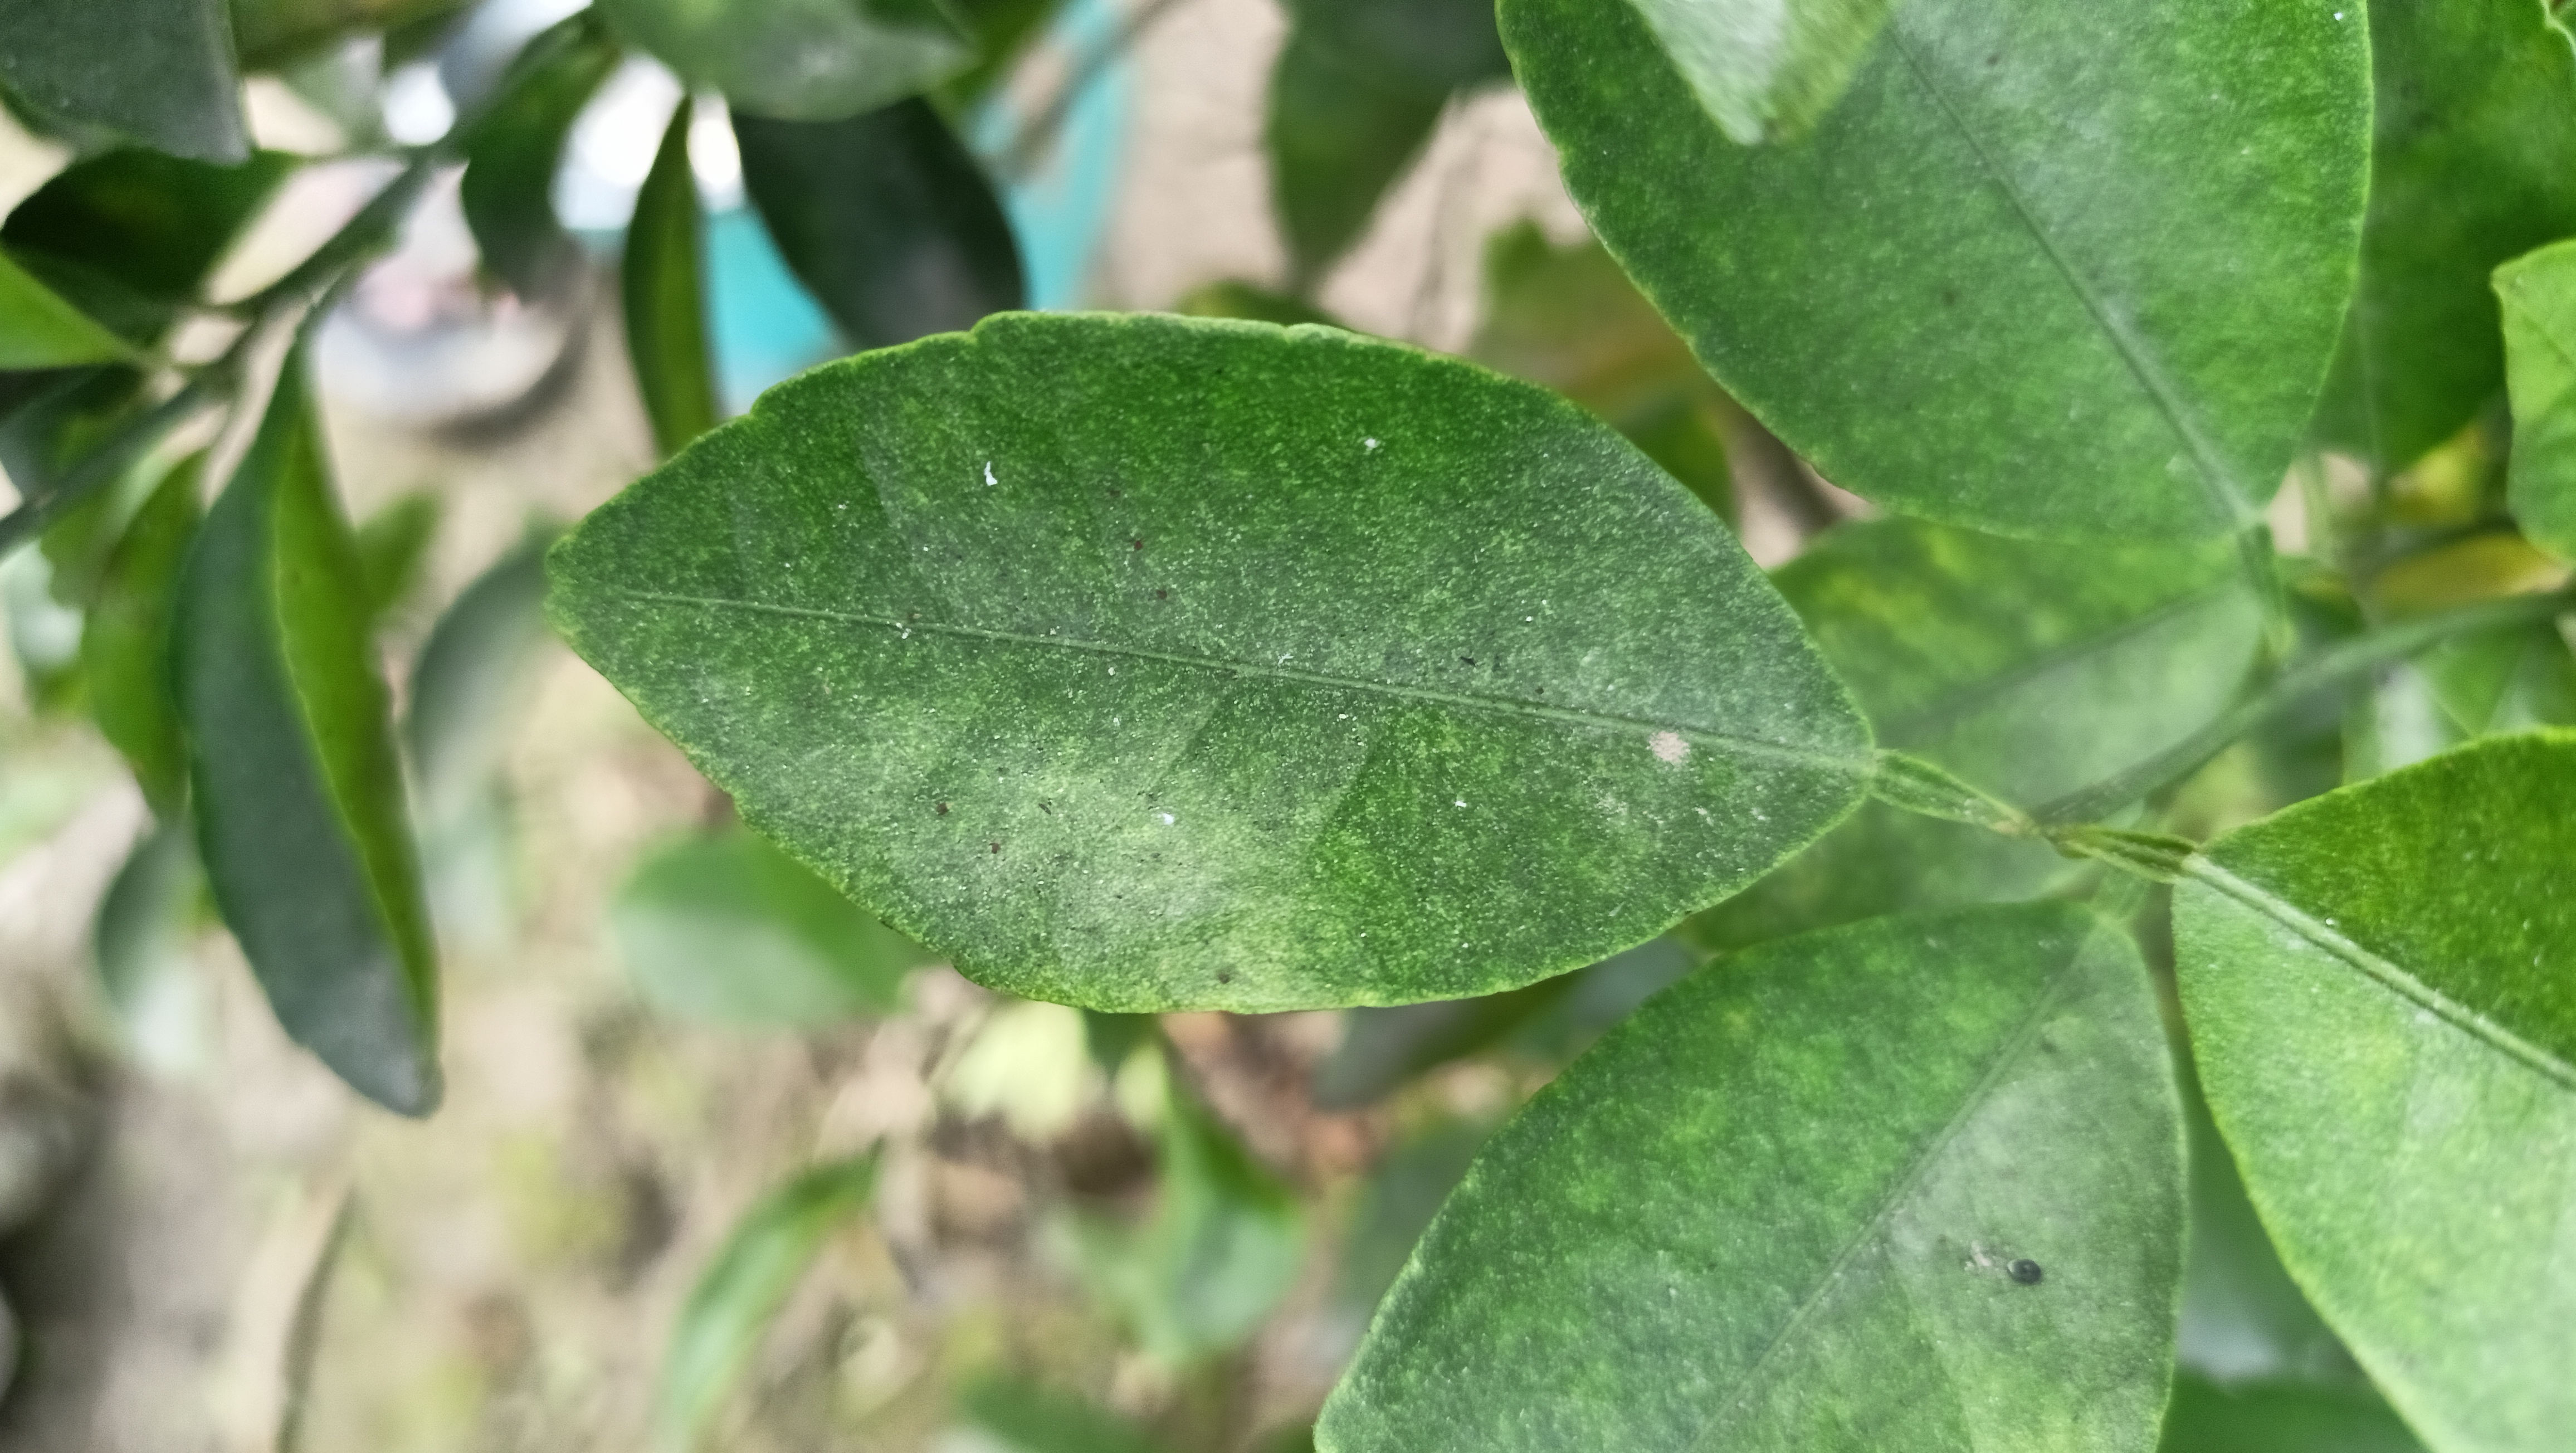
Mandarin leaf variety: China Mishti